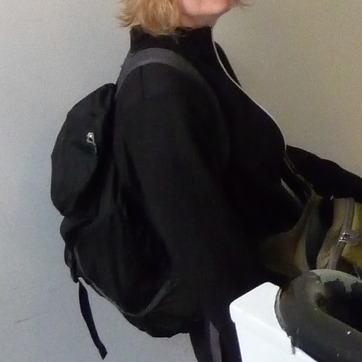
Material: fabric